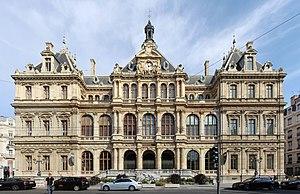
Palais de la Bourse à Lyon.
Le palais de la Bourse ou palais du Commerce est un édifice situé dans le 2ᵉ arrondissement de Lyon. Il abrite actuellement le siège de la chambre de commerce et d'industrie de Lyon.